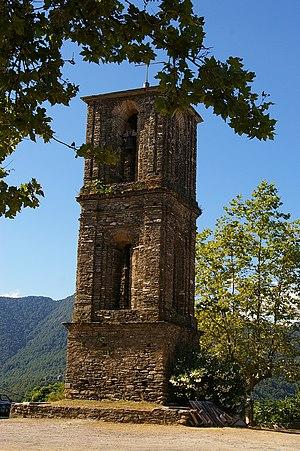
Monacia-d'Orezza est une commune française située dans la circonscription départementale de la Haute-Corse et le territoire de la collectivité de Corse. Le village appartient à la piève d'Orezza, en Castagniccia.